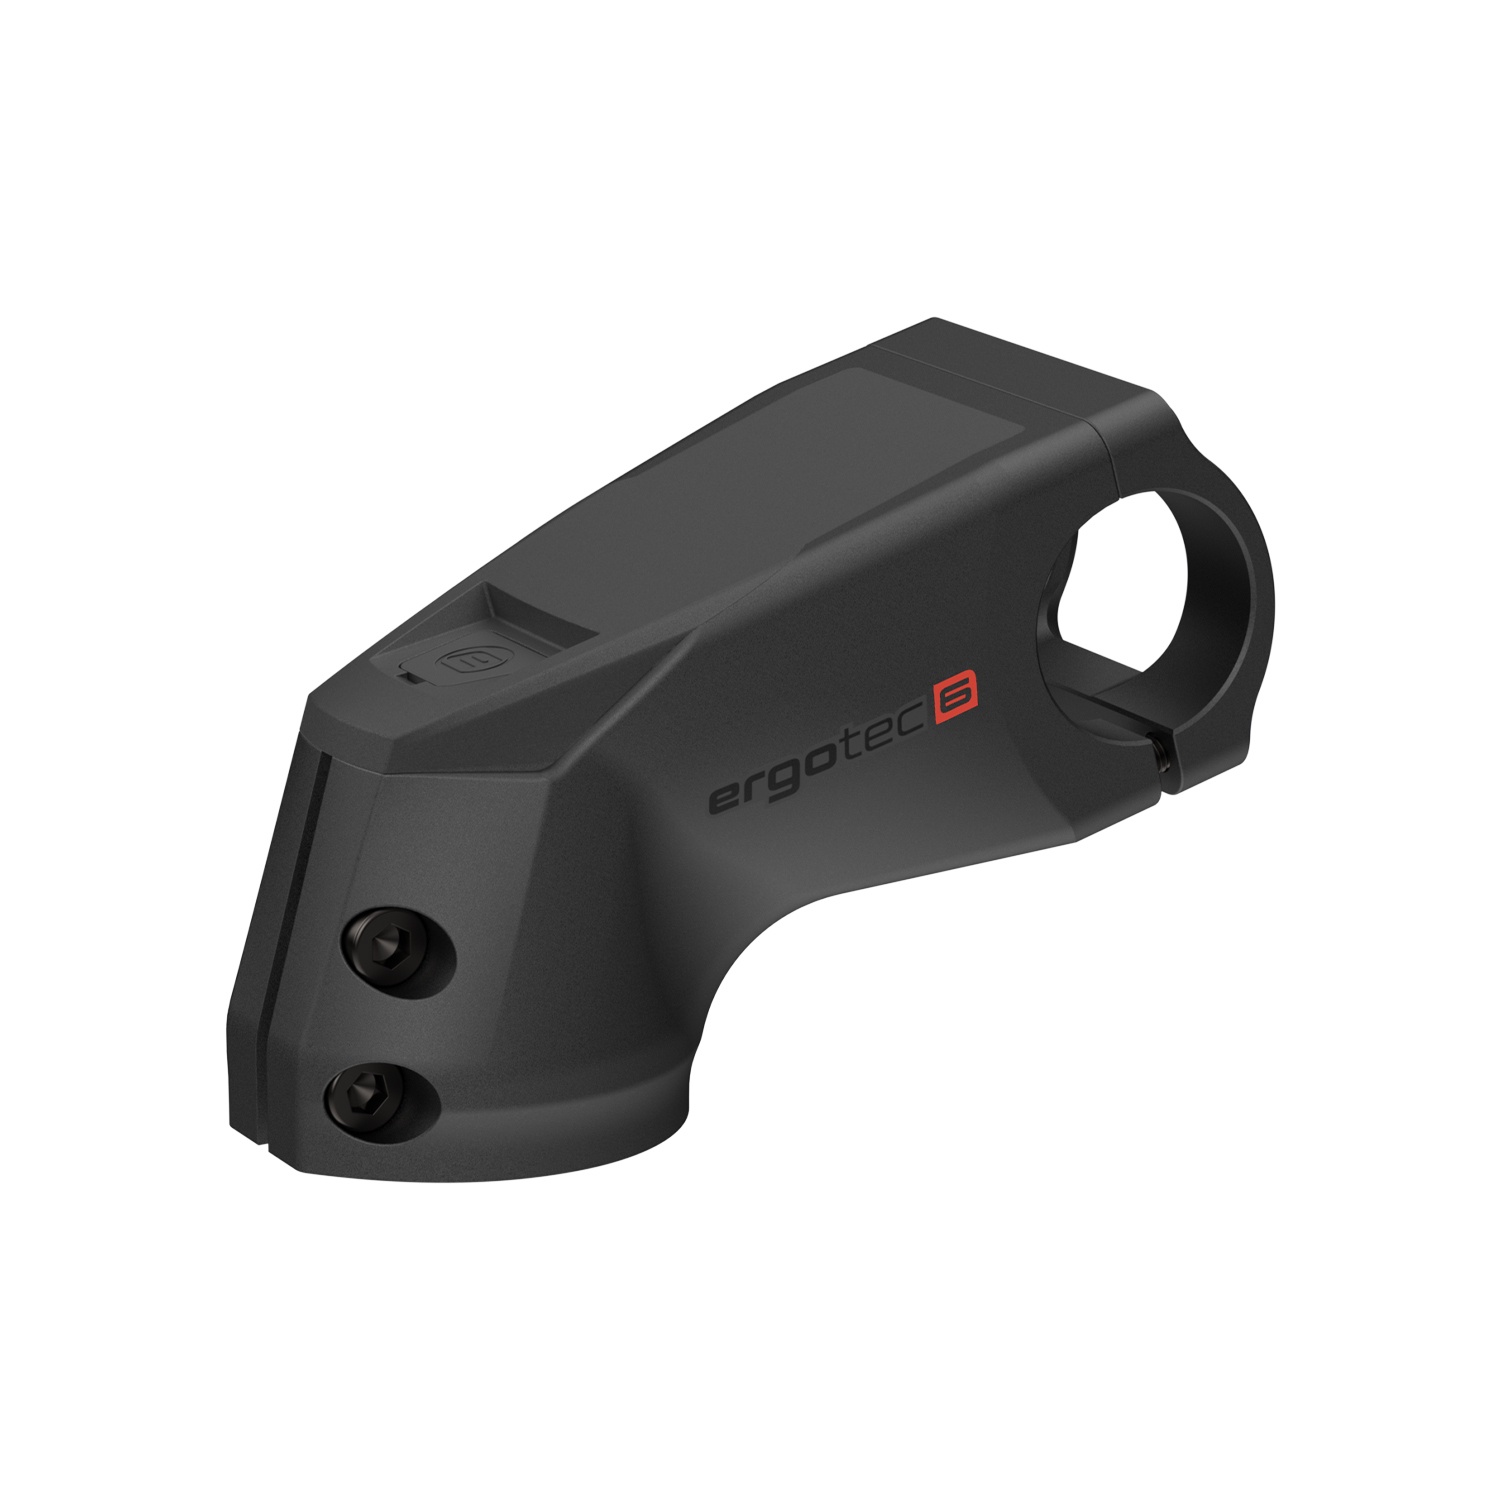
Ergotec Stuurpen ahead Integra Performance C-A ø28.6mm vork 85mm ø31.8mm zwart
Brand: Ergotec
De Integra Performance C-A is een elegante en moderne stuurpen met volledig geïntegreerde kabelgeleiding in het balhoofdstel en/of de stuurbuis. Deze stuurpen is perfect geïntegreerd en verkrijgbaar voor ACROS, Bosch, Shimano, Sigma en Bafang. De stuurpen C-A is identiek aan de BK-A en de afdekkap van de C-A kan dus worden verwisseld voor de displayhouder van de BK-A - en vice versa. Het is compatibel met ACROS, FSA en TOKEN. Let op: een schroefklauw is nodig voor kabelgeleiding in de stuurbuis! Veiligheidsniveau: 6 Klem vork: 28,6 mm Klemhoogte: 40 mm Afwerking: zwart gezandstraald Klem: 31,8 mm Materiaal: AL 6061 T6 Extension: 85 mm Hoek: 18° Gewicht: ~367 g
Category: Sporting Goods > Outdoor Recreation > Cycling > Bicycle Parts > Bicycle Handlebar Extensions